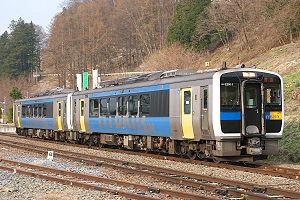
La ligne Koumi est une ligne ferroviaire exploitée par la East Japan Railway Company, dans les préfectures de Yamanashi et Nagano au Japon. Elle relie la gare de Kobuchizawa à Hokuto, à la gare de Komoro à Komoro.